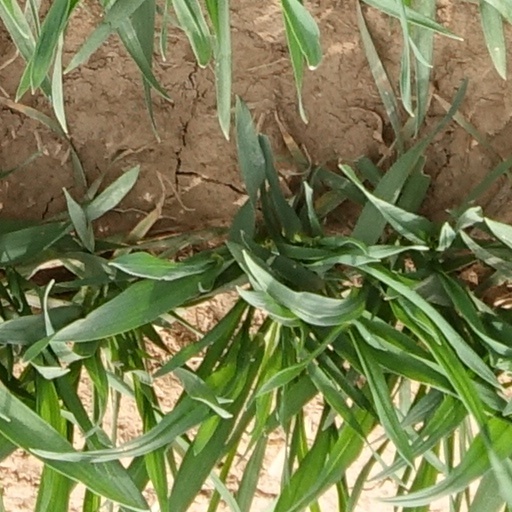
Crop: wheat